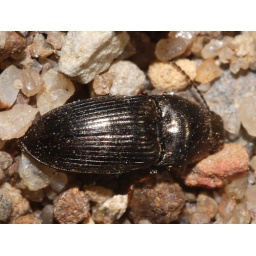
In sand by a river - only saw one.